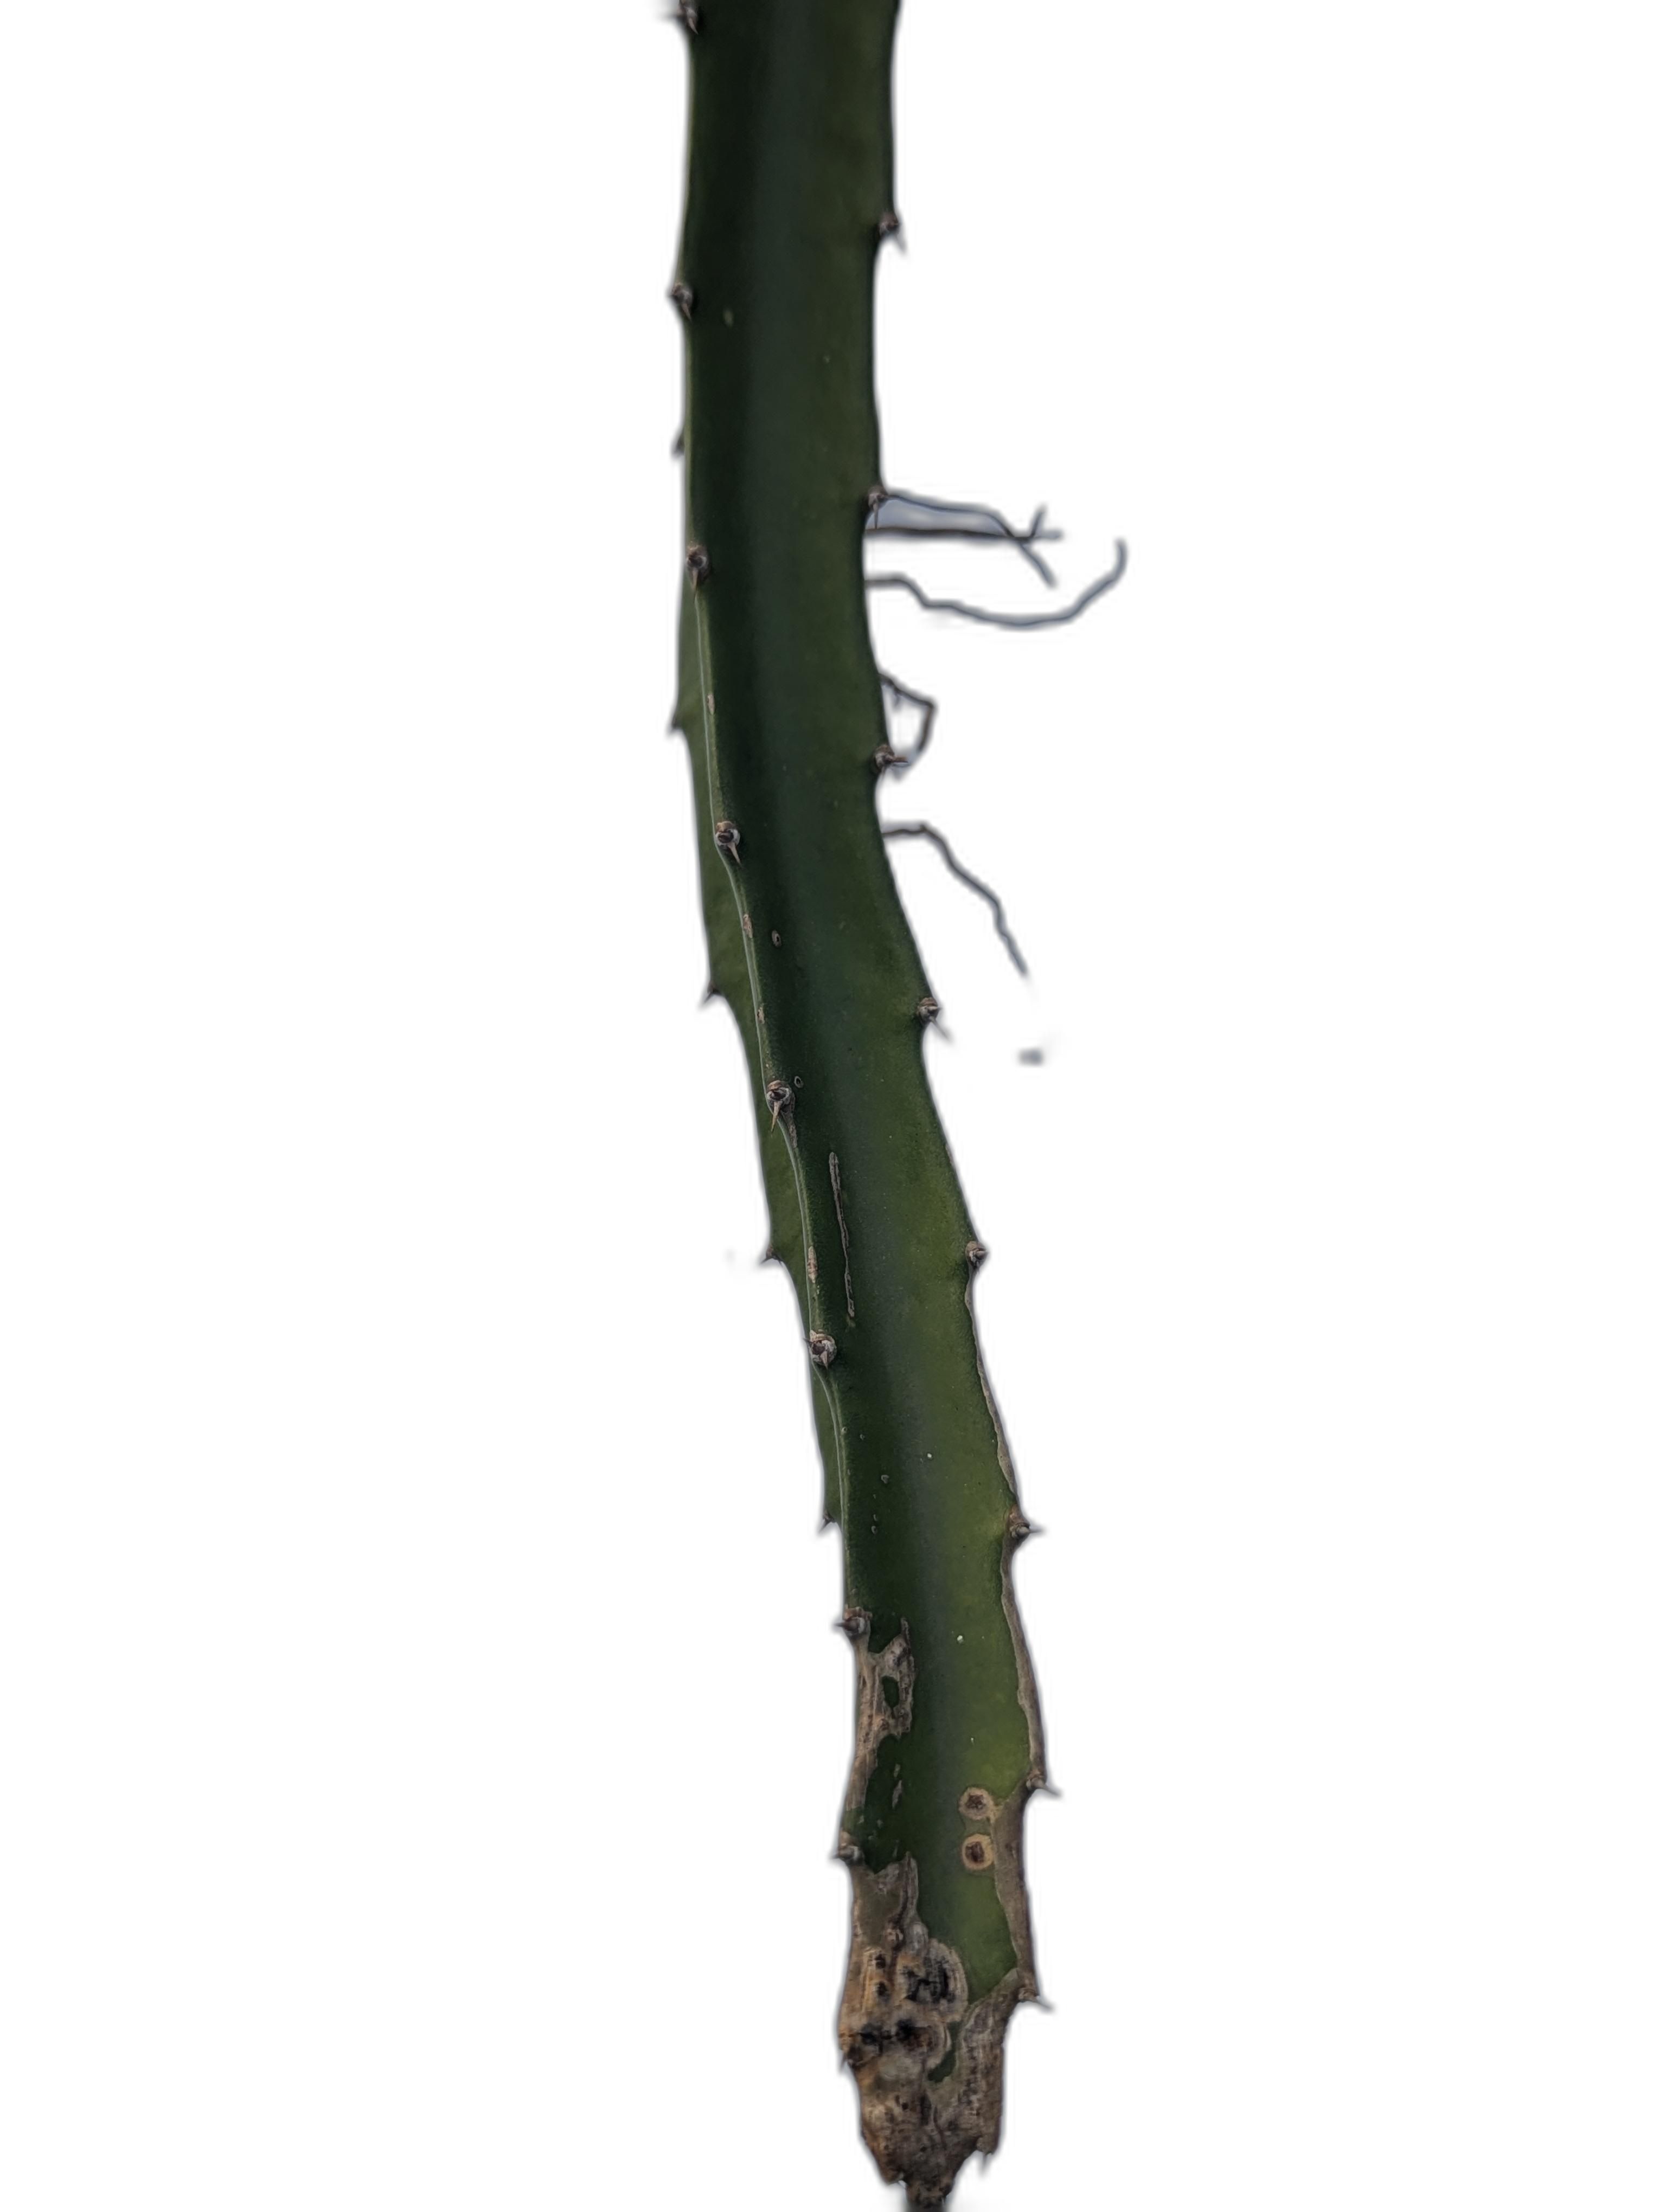
Label: Bad leaf